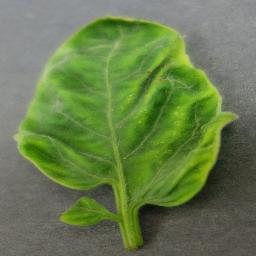
Label: Tomato___Tomato_Yellow_Leaf_Curl_Virus